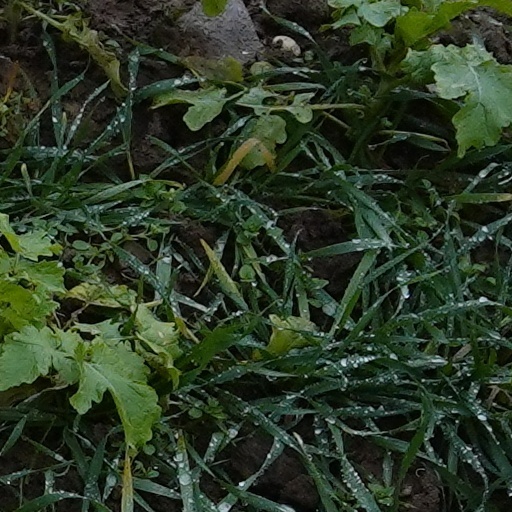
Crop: wheat